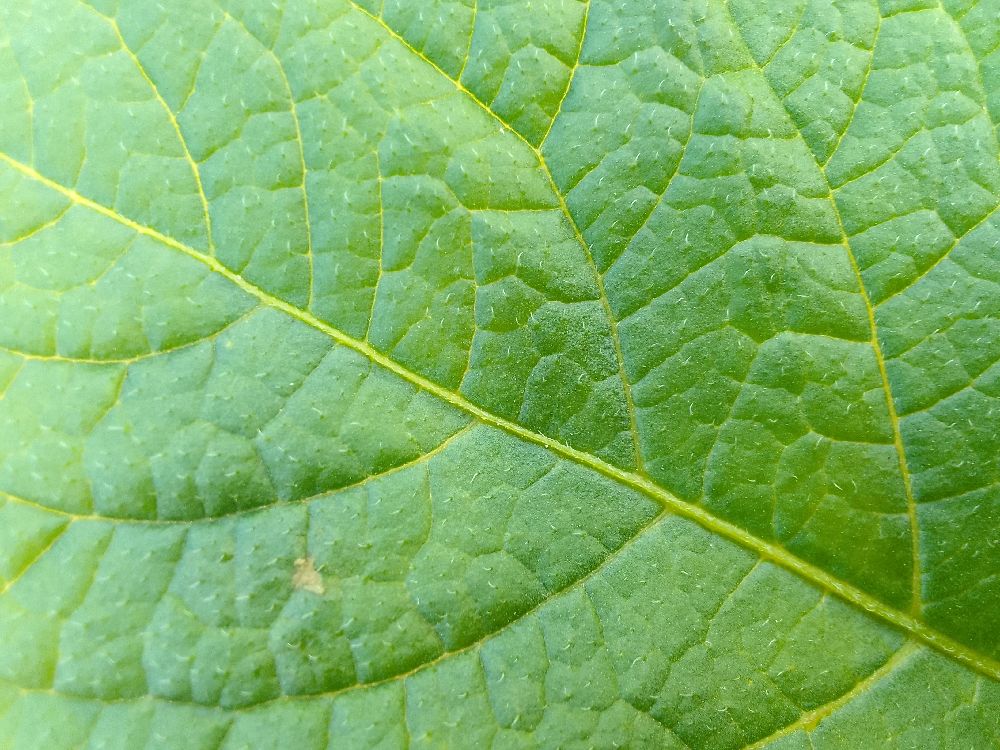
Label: Healthy